József Kiss (engineer)

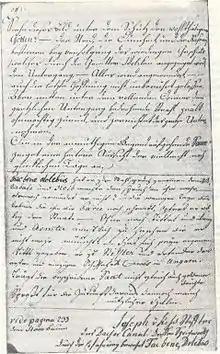
Page of Kiss’ notebook next to his self-portrait: note the Latin phrase “Fac bene dolebis” (English: “do good and you will regret it”) in the middle of the page, Kiss evidently expressing disappointment with the perceived ungratefulness of his contemporaries.

The Kiss brothers submitted an application to Leopold II, which in one part stated: